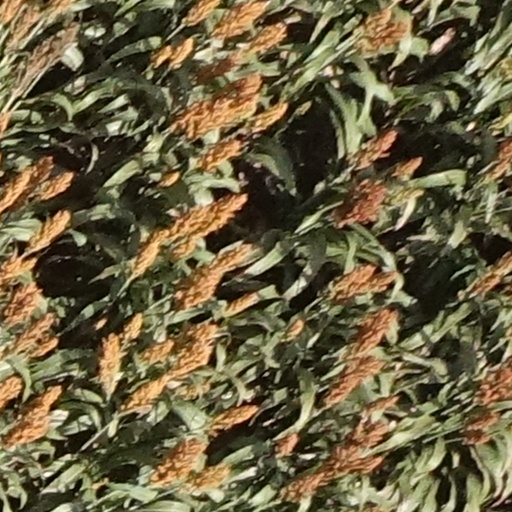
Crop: sorghum